Alfeo Brandimarte

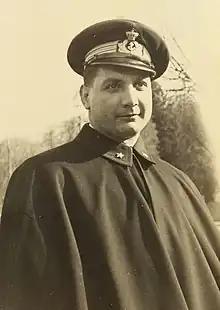

Alfeo Brandimarte (31 January 1906 – 4 June 1944) was an Italian naval officer and Resistance member during World War II.